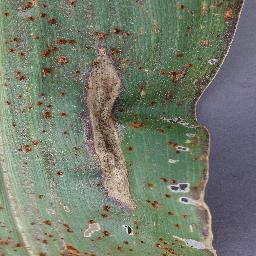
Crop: corn
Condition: (maize)_northern_blight